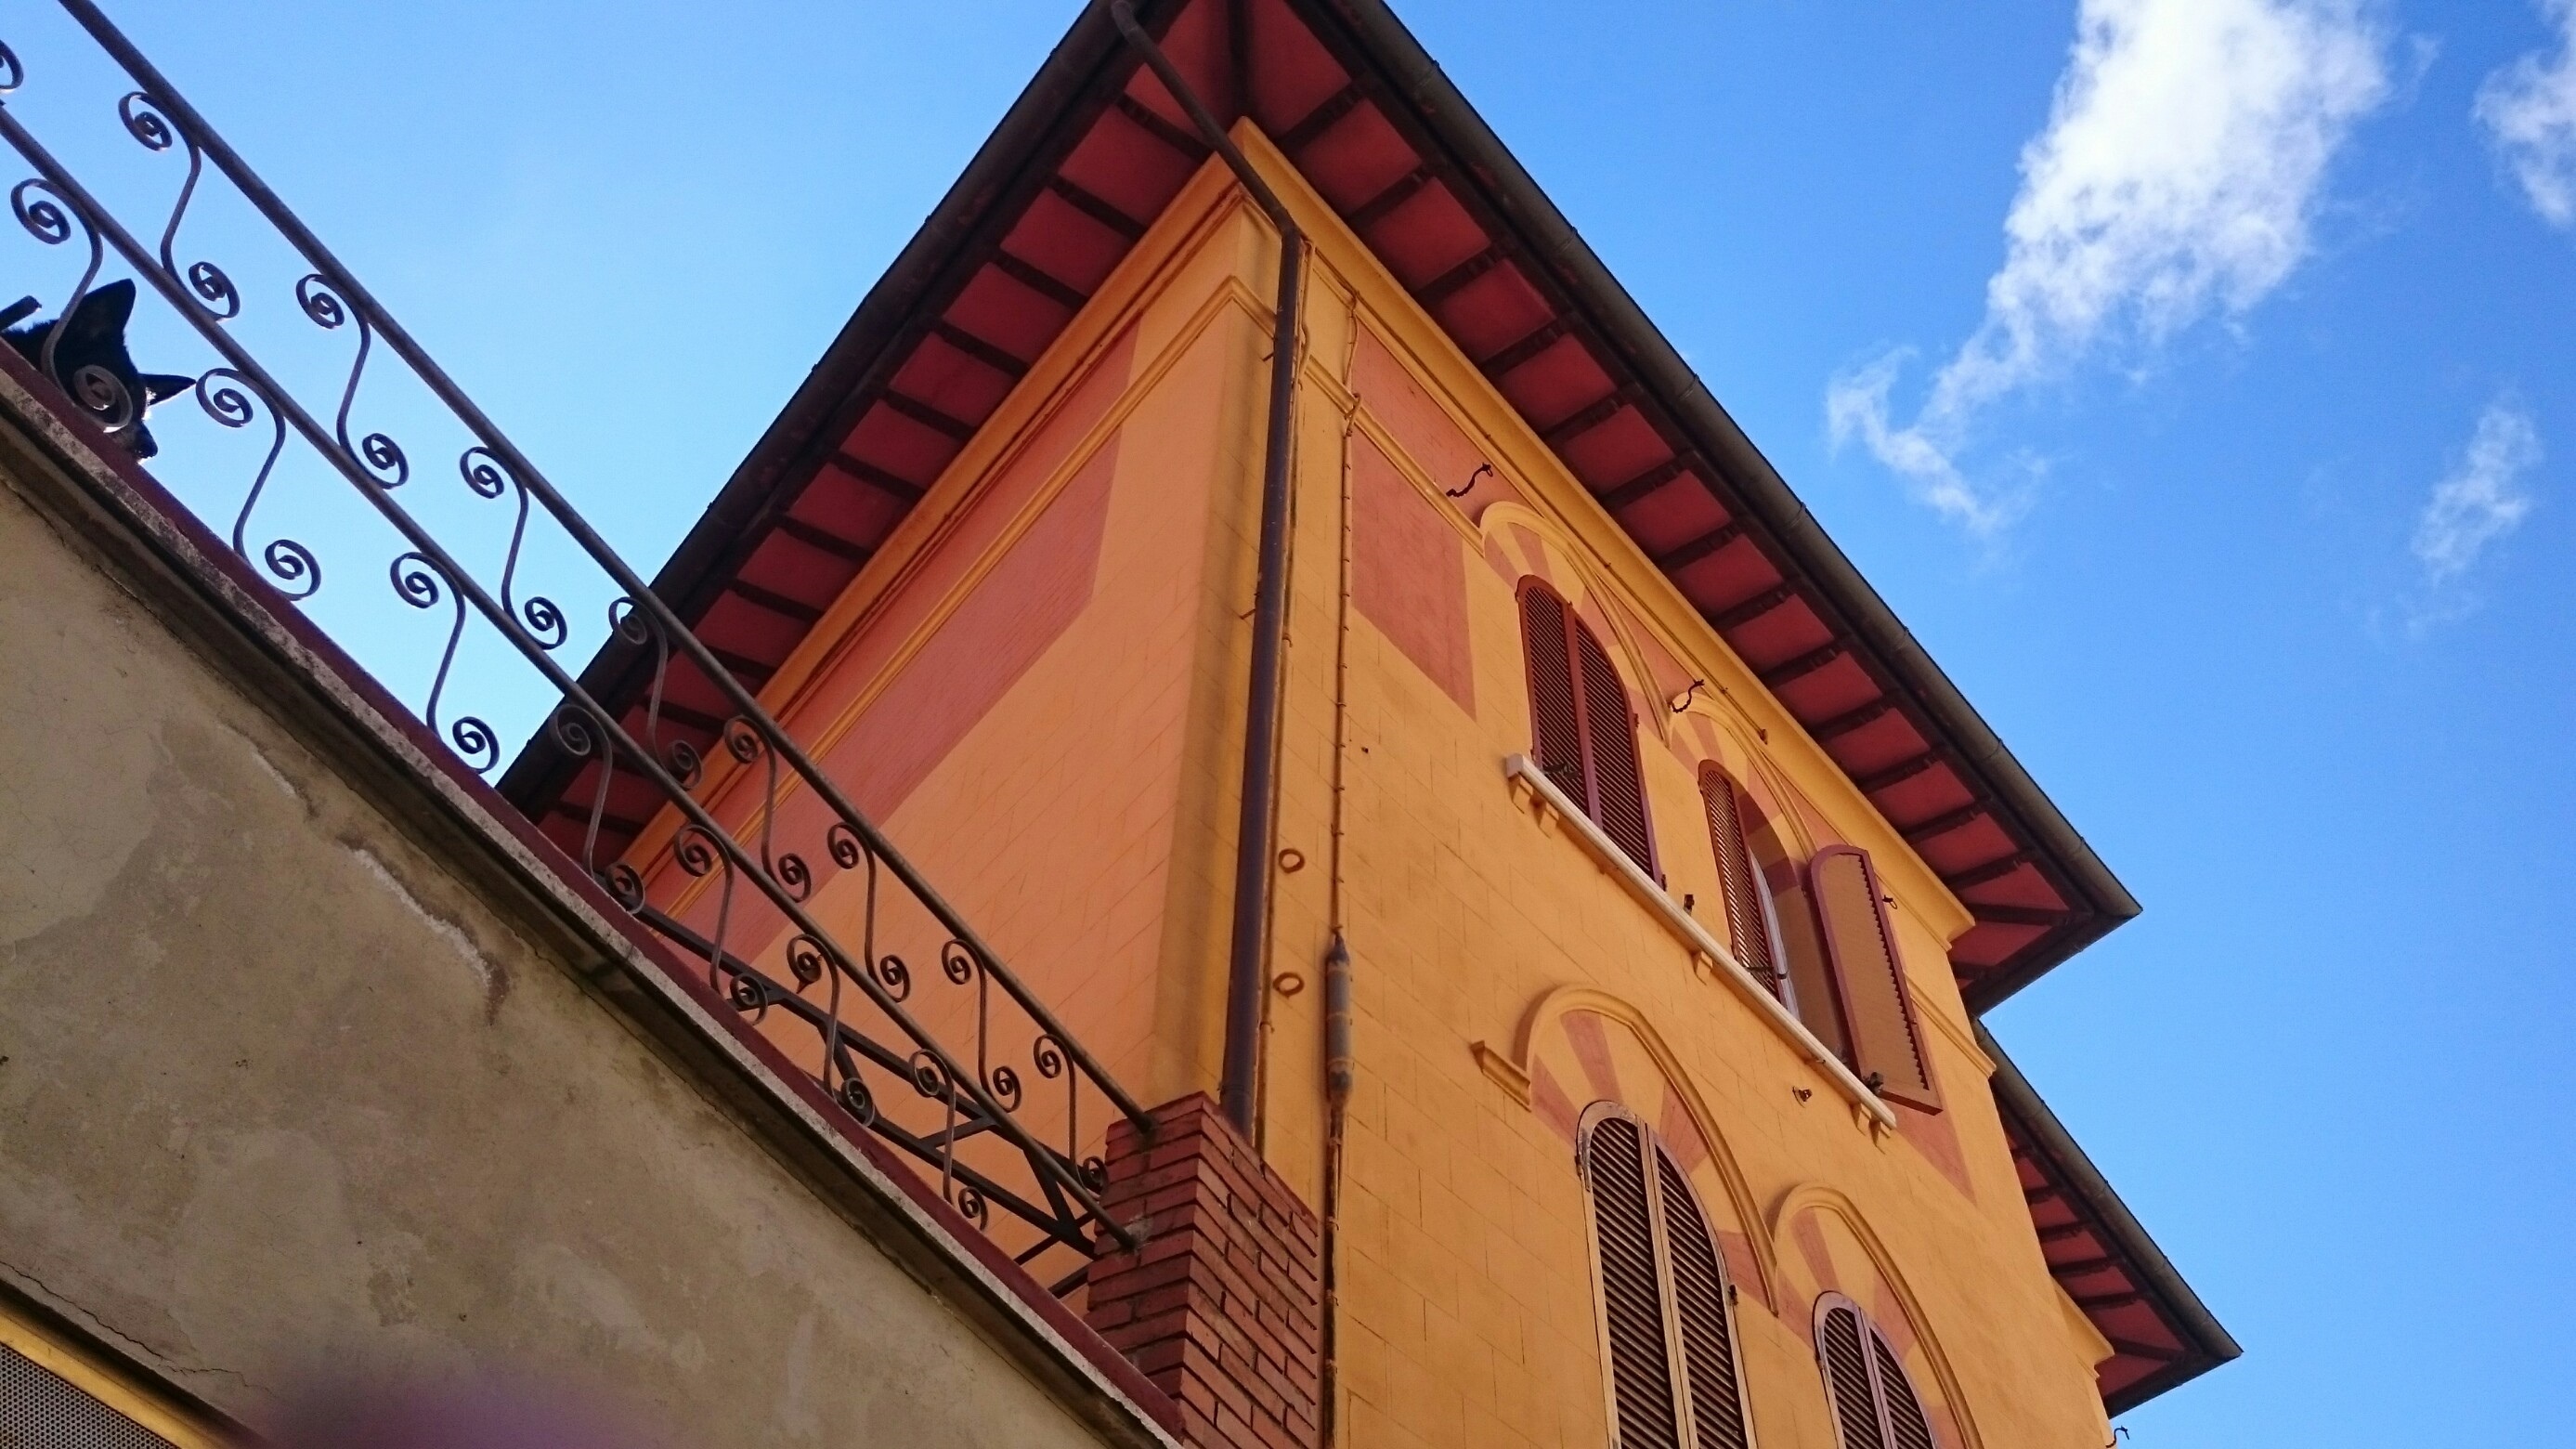
architecture, house, window, dog, tower, color, landmark, italy, facade, church, place of worship, terrace, perugia, shape, elce